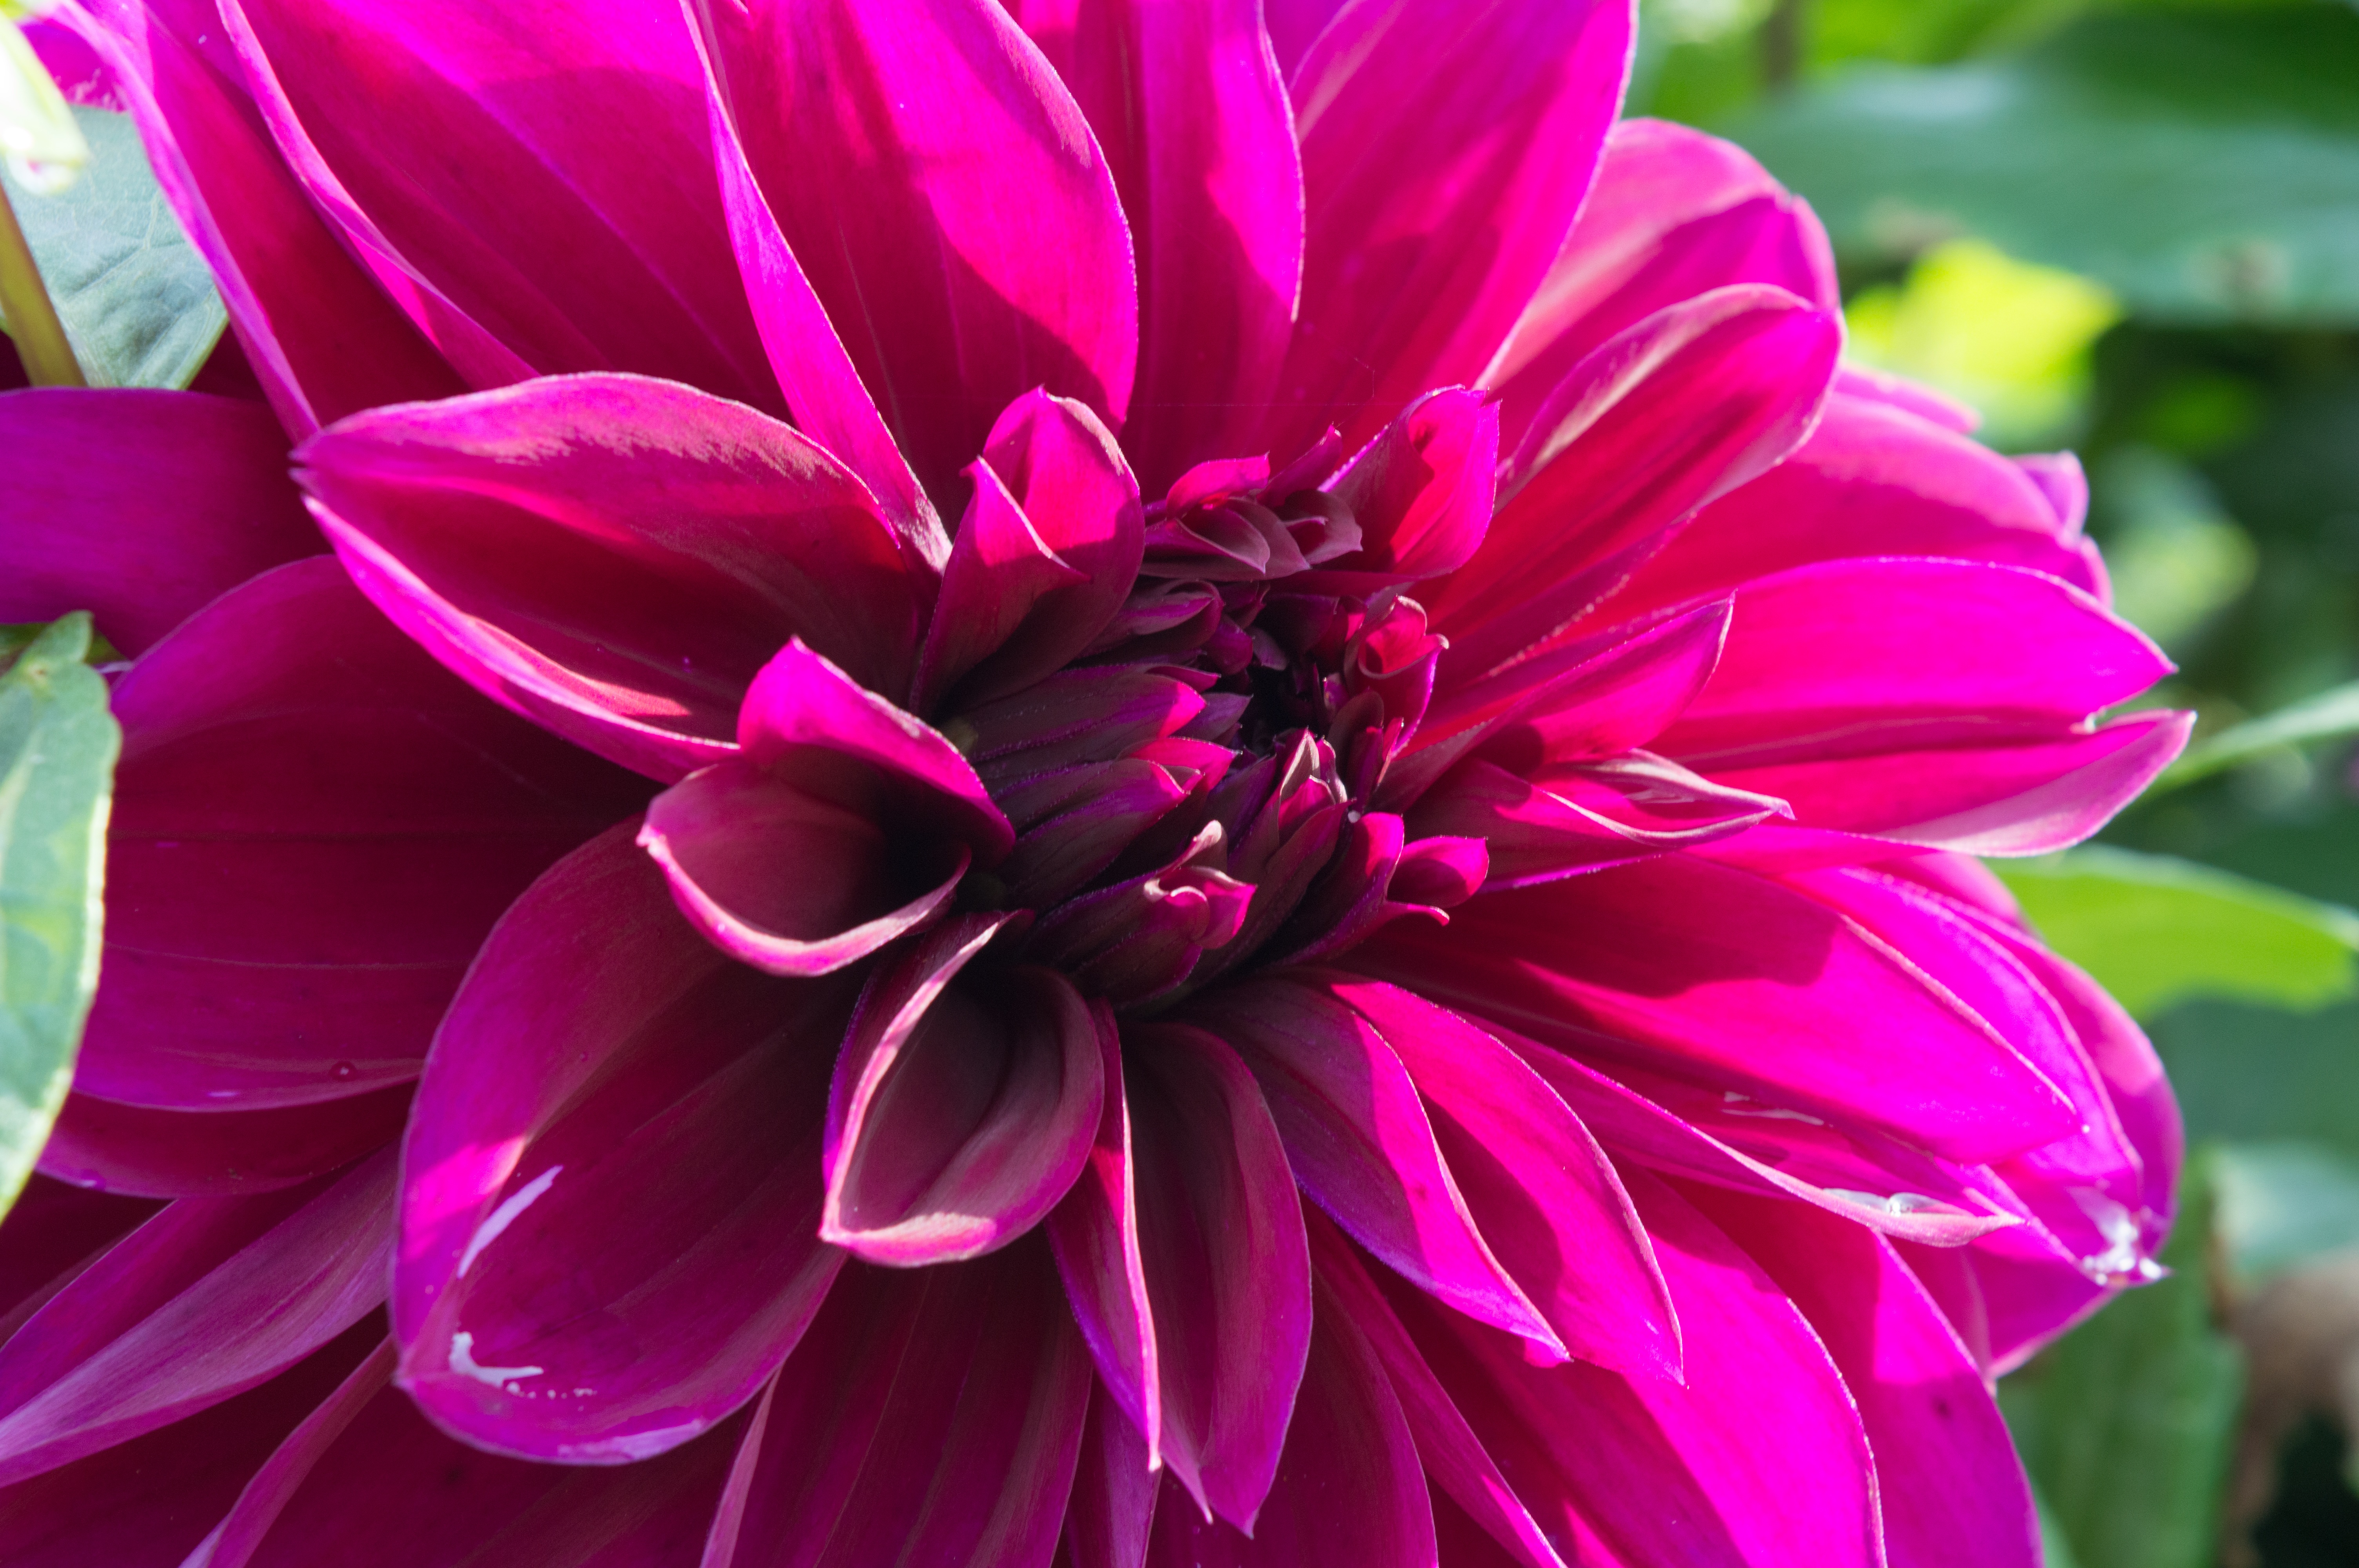
nature, plant, leaf, flower, petal, green, color, garden, pink, flora, dahlia, botanical garden, late summer, macro photography, flowering plant, daisy family, city car, annual plant, land plant